Strathearn Community Campus

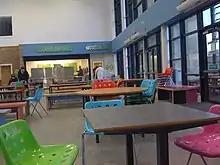
Campus Dining Hall.

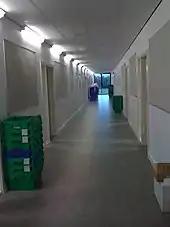
One of the teaching wings inside the campus shortly after the move..

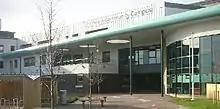
Main entrance to the Strathearn Community Campus.

Strathearn Community Campus is one of six community facilities run by Perth and Kinross Council in Scotland. Each campus provides several amenities and a school for students aged 11-17 years.